Olvir Rosta

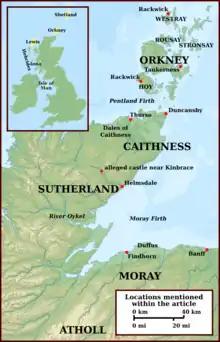
Locations associated with Ölvir Rósta and his family.

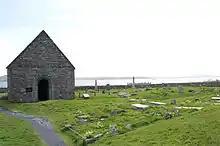
Reilig Odhrain, Iona.

Ölvir Rósta, is a character in the mediaeval "Orkneyinga saga". His name in Old Norse is "Ölvir rósta". The 17th-century Icelandic historian Þormóður Torfason, who wrote Latin histories which covered events the Northern Isles and north-east of Scotland, rendered Ölvir's name as "Aulver Rosta". Ölvir's byname, "rósta", means "brawl", "riot". Both his name and byname are represented various ways in English secondary sources. The saga describes him as "the tallest of men, and strong in limb, exceedingly overbearing, and a great fighter".